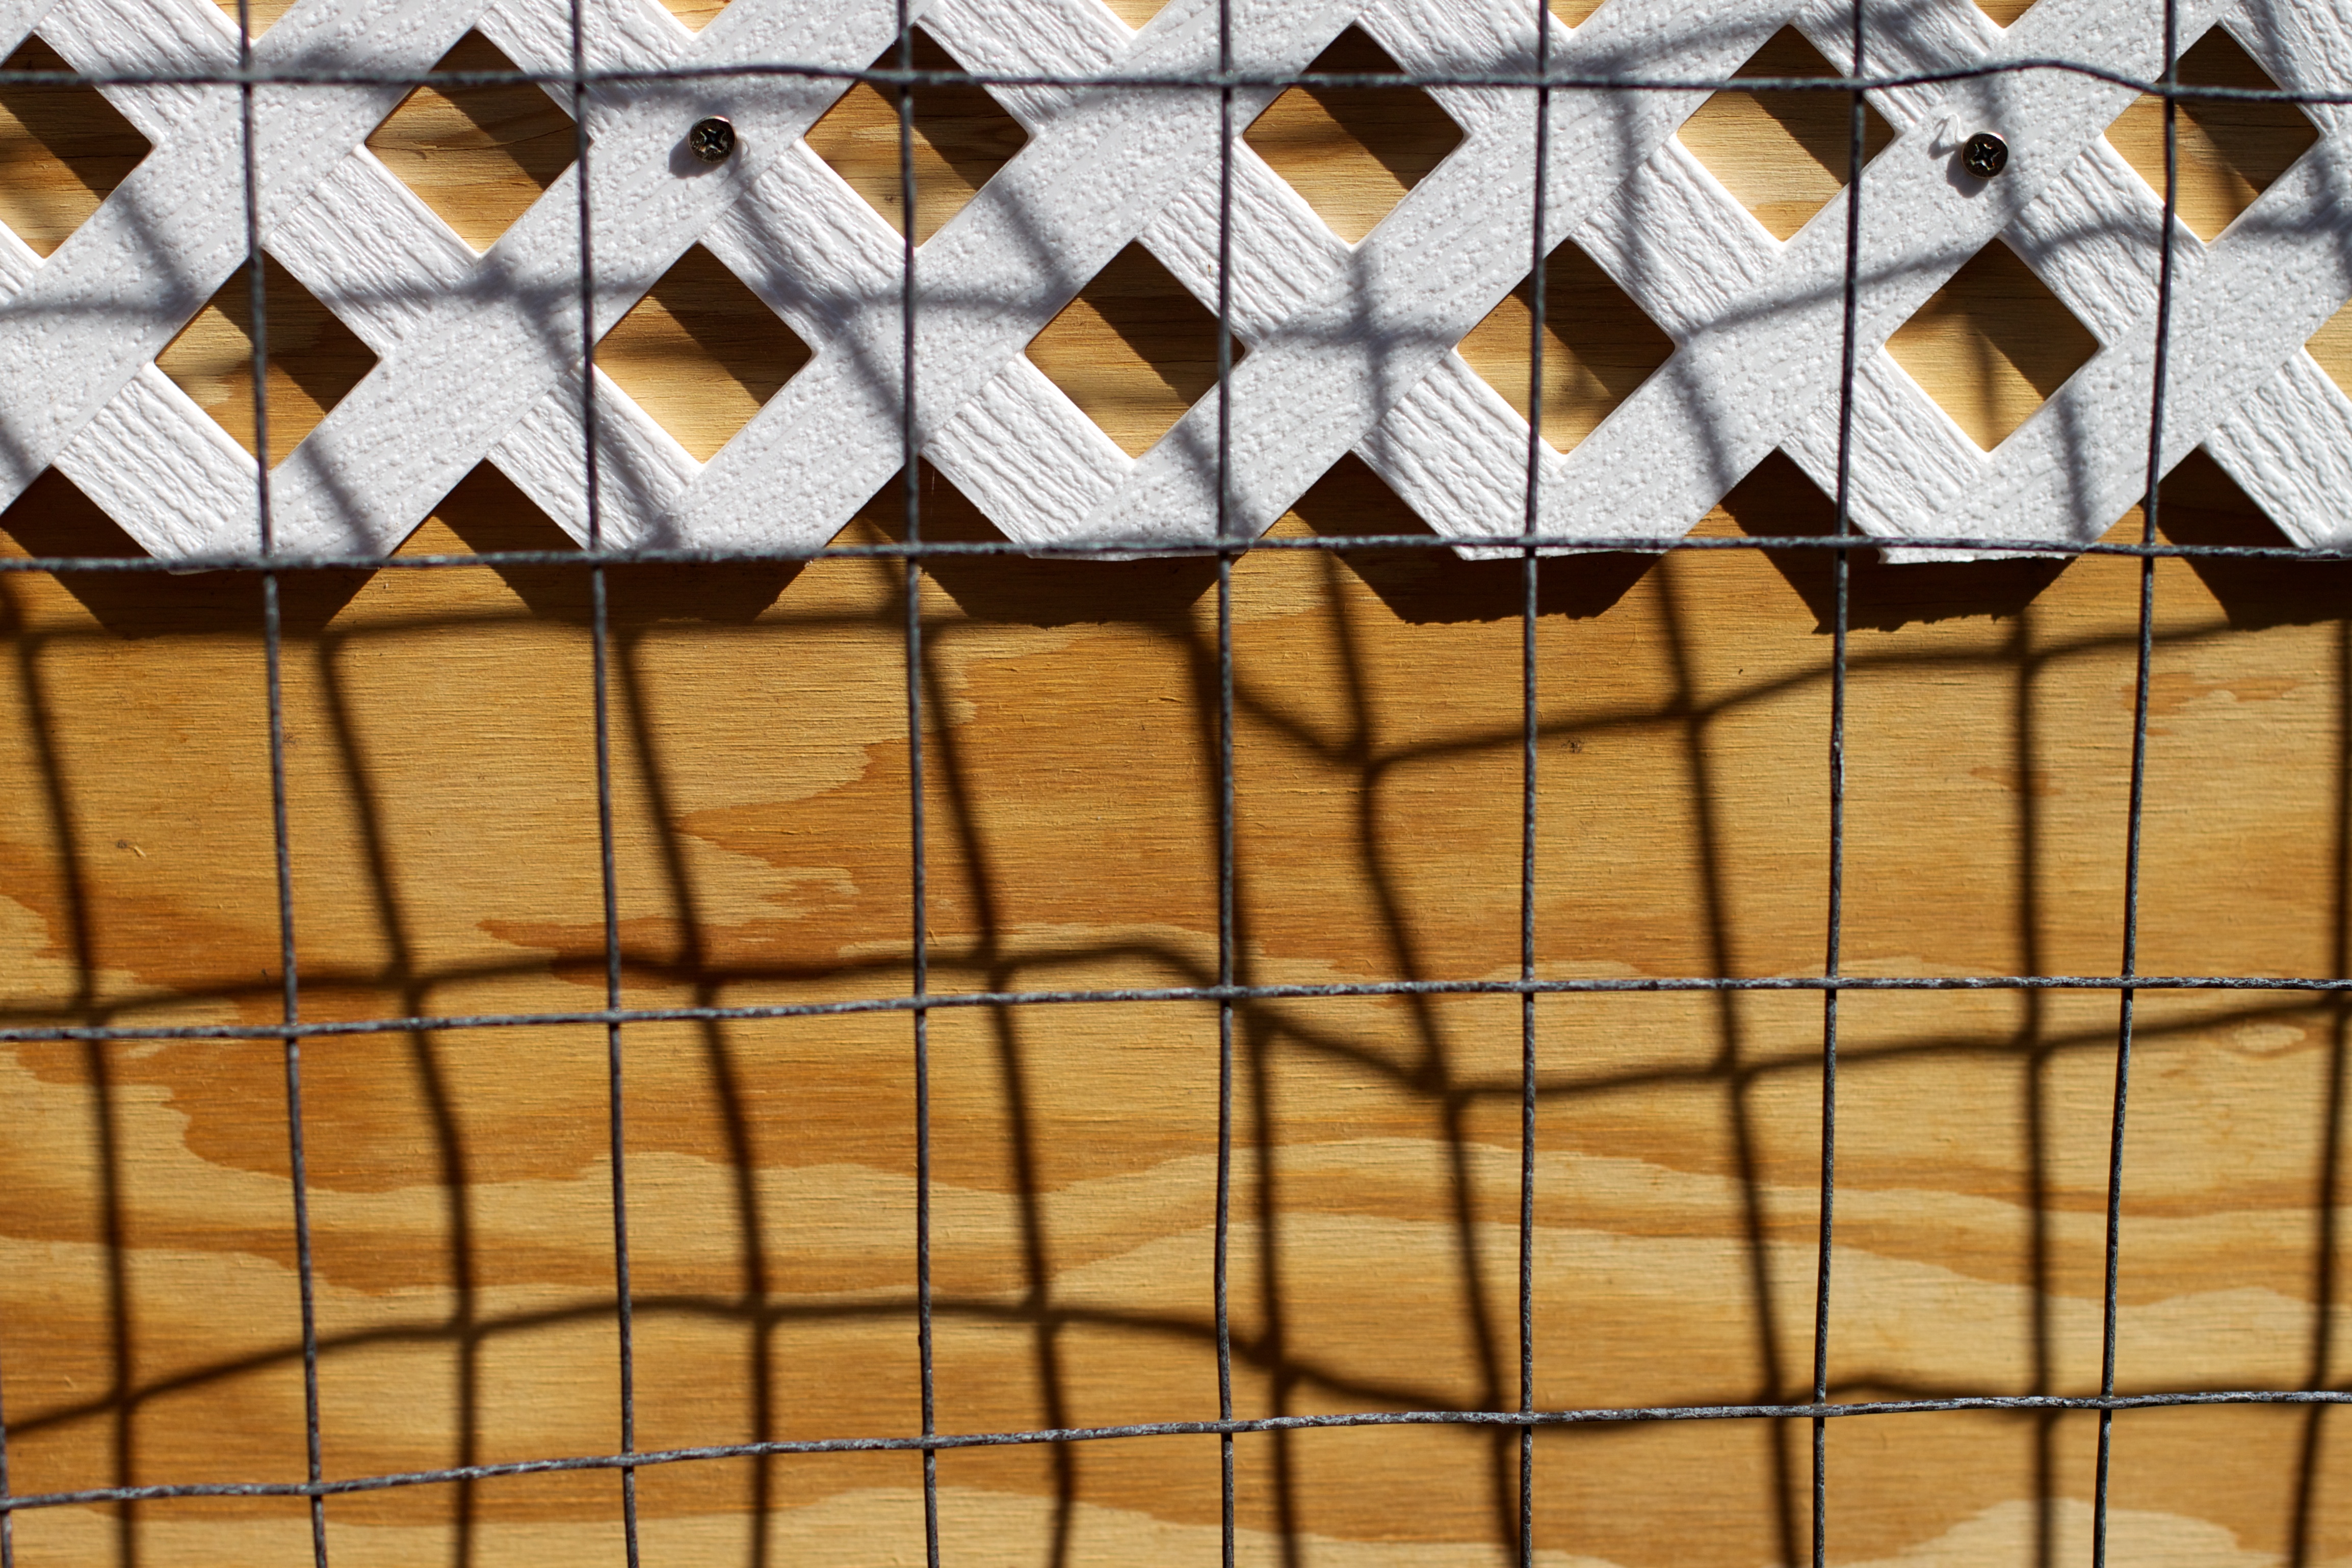
wood, floor, pattern, shadow, brown, tile, material, circle, interior design, textile, art, design, mosaic, shape, dailyshoot, flooring